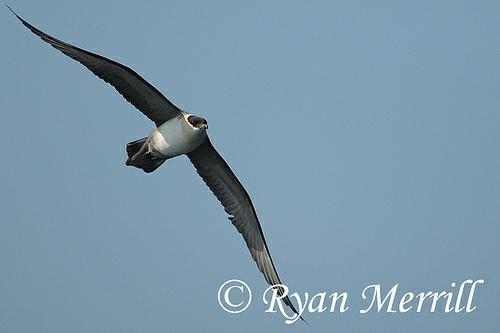
A photo of a long tailed jaeger